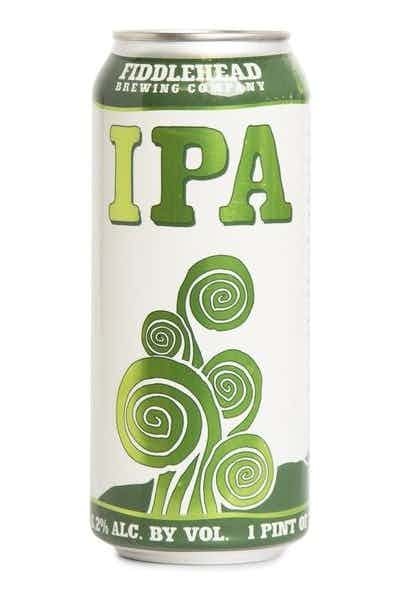
FIDDLEHEAD 16 OZ
Fiddlehead is a 16 oz container of culinary-grade fiddlehead ferns, sustainably and ethically harvested in Maine. Their nutty flavor makes them a great addition to any vegetable dish or salad. Loaded with antioxidants and vitamins, Fiddlehead is a healthy and rich tasting way to bring variety to your meals.
Brand: SEABOARD
Category: Food, Beverages & Tobacco > Food Items > Fruits & Vegetables > Fresh & Frozen Vegetables > Fiddlehead Ferns